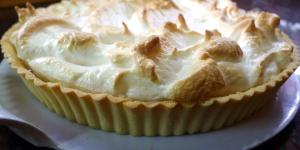
tarta de limon con merengue